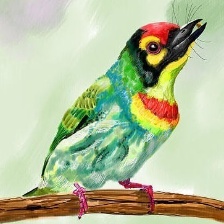
Species: COPPERSMITH BARBET
Scientific name: MEGALAIMA HAEMACEPHALA